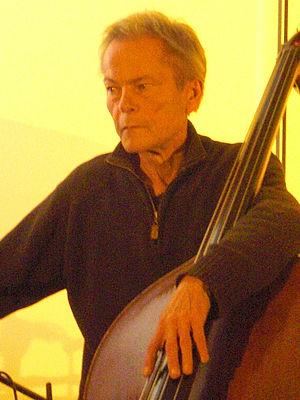
Jean-Jacques Avenel, né le 16 juin 1948 à Saint-Nicolas-d'Aliermont et mort le 12 août 2014, est un contrebassiste français de jazz. Accompagnateur fidèle de Steve Lacy, il a participé depuis à bien d'autres aventures musicales. Il s'est intéressé notamment à la musique africaine, à la kora et à la tradition mandingue.